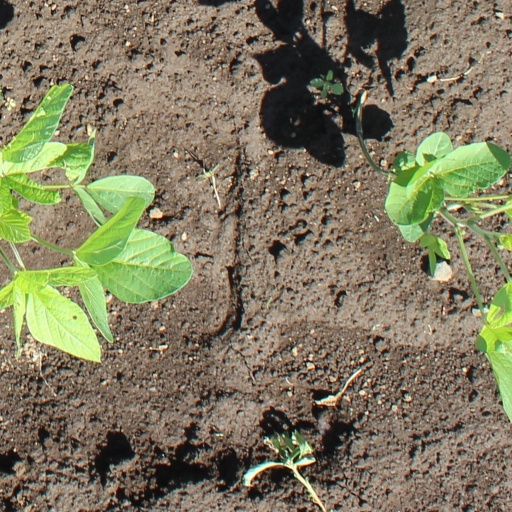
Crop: soybean